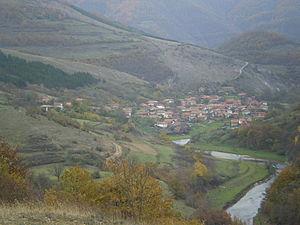
Vue générale du village de fr:Pakleštica, près de , Serbie
La Temštica, en serbe cyrillique Темштица, est une rivière de Serbie et un affluent droit de la Nišava. La Temštica proprement dite n'est pas très longue, mais elle reçoit un affluent beaucoup plus long, la Visočica, constituant ainsi le système fluvial de la Visočica-Temštica, long de 86 km.